Félix Éboué

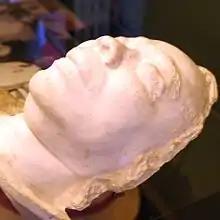
Death Mask of Félix Éboué at the Musée de l'Ordre de la Libération

Éboué served in colonial administration in Oubangui-Chari for twenty years, and then in Martinique. In 1936 he was appointed governor of Guadeloupe, the first man of black African descent to be appointed to such a senior post anywhere in the French colonies.